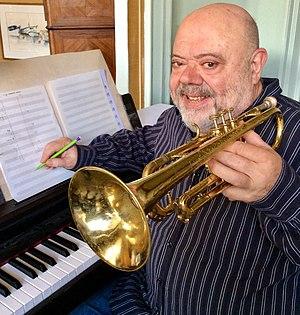
Portrait de Jean Loup LONGON
Jean-Loup Longnon, né le 2 février 1953 à Paris, est un trompettiste, pianiste, vocaliste, compositeur, arrangeur et chef d'orchestre français de jazz.